Hindu Shahis

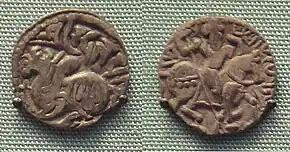
Some of the earliest coinage of the Hindu Shahis. "Obverse": Recumbent bull, with Nagari legend: 18px15px15px13px "Sri Spalapati" "Reverse": horserider with corrupted Bactrian script: ςρι ςπaλaπaτι "Sri Spalapati" i.e. "Lord Commander-in-chief".

The Hindu Shahis issued silver jital coinage which underwent wide circulation from nearby Sindh to northeastern Europe. They were first "discovered" by James Tod, a British orientalist in 1822. These coins exhibit progressive debasement with time, with a regular decrease of silver content, allowing for the sequencing of the coinage. Early issues do not mention personal names but only generic titles, thereby not matching with the names found from literature. The characteristic motif of a horseman on the reverse with a bull on the obverse goes back to the Indo-Scythian ruler Azes I.